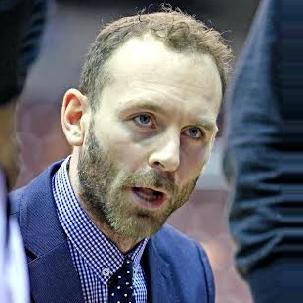
Age: 35